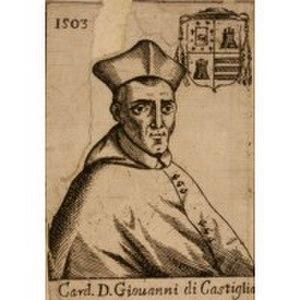
Juan Castellar y de Borja, le cardinal de Monreale est un cardinal espagnol du début du XVIᵉ siècle.